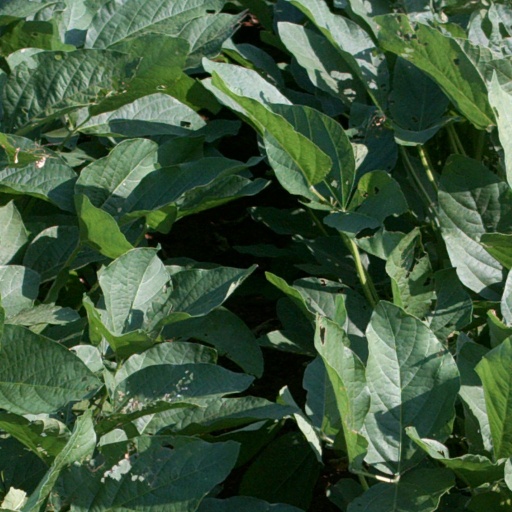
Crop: soybean